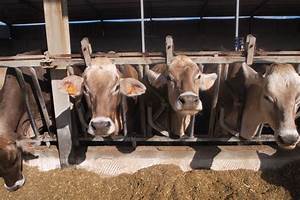
Label: cow